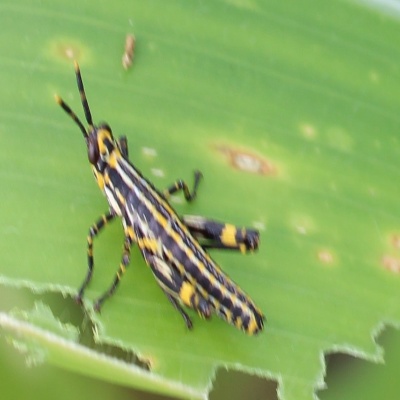
Crop: Maize
Condition: grasshoper